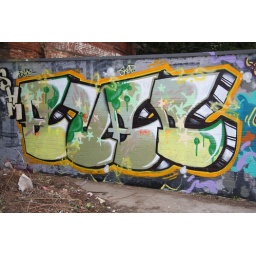
Grafitti on a wall on waste ground near Botoloh Street Norwich England; Taken 7th September 2009.